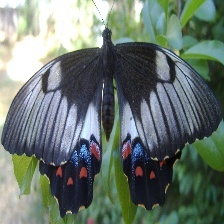
Species: ORCHARD SWALLOW